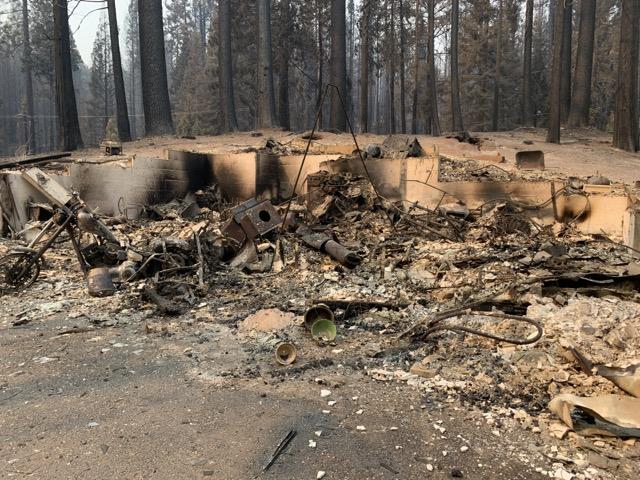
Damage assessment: destroyed